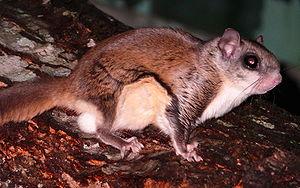
Voici la liste des espèces de mammifères indigènes signalés au Mexique. En septembre 2014, il y a 536 espèces de mammifères ou sous-espèces répertoriées. D'après les données de l'UICN, le Mexique a des espèces de mammifères non cétacés 23 % de plus que les États-Unis et le Canada réunis dans une zone seulement 10 % aussi large, ou la densité des espèces de plus de douze fois supérieure à celle de ses voisins du nord. La biodiversité des mammifères haute du Mexique est en partie le reflet de la vaste gamme de biomes présents sur ses gammes de latitude, climatiques et d'altitude, de la forêt tropicale de plaine de désert tempéré à montane forêt de la alpage. L'augmentation générale de la biodiversité terrestre se déplaçant vers l'équateur est un autre facteur important dans la comparaison. Mexique comprend beaucoup de la Mésoamérique et bois de pins et chênes de Madrean points chauds de la biodiversité. Du point de vue biogéographique, la plupart du Mexique est lié au reste de l'Amérique du Nord dans le cadre de l'écozone néarctique. Toutefois, les plaines du Sud du Mexique sont liées avec l'Amérique centrale et l'Amérique du Sud dans le cadre de l'écozone néotropique.